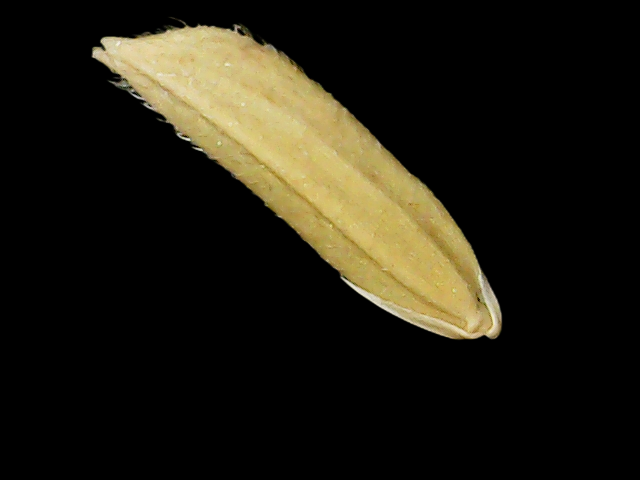
Rice variety: Binadhan20